New Sherwood Hotel

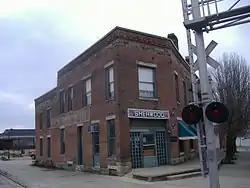
Front view of the New Sherwood Hotel

The New Sherwood Hotel is a historic property on the National Register of Historic Places in New Haven, Kentucky, in southernmost Nelson County, Kentucky. It is next door to the Kentucky Railway Museum on U.S. 31E.